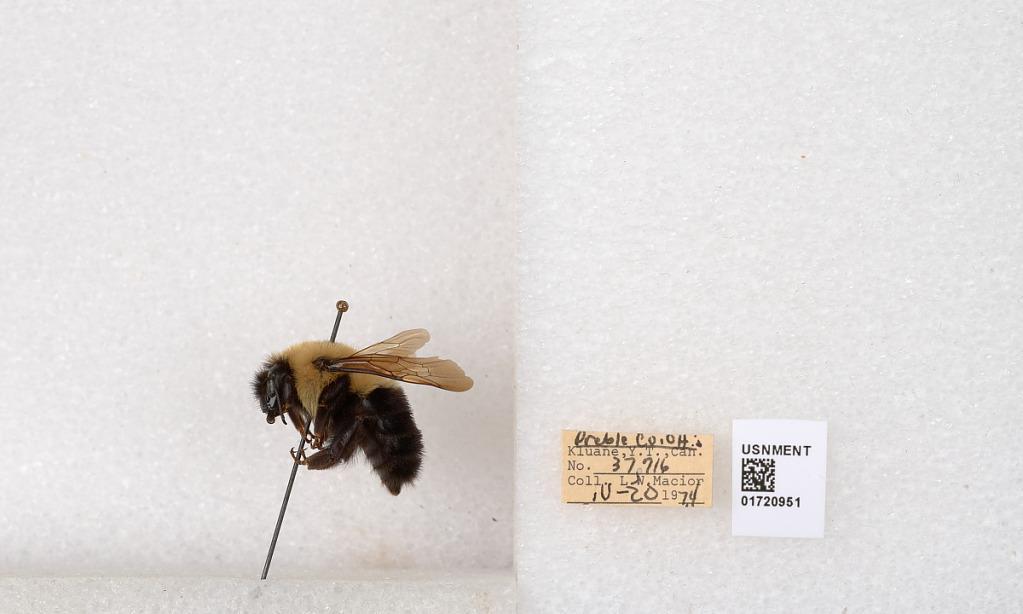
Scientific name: Bombus bimaculatus Cresson
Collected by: L. Macior
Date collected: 1974-4-20
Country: United States
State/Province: Ohio
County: Preble
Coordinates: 39.7416, -84.648